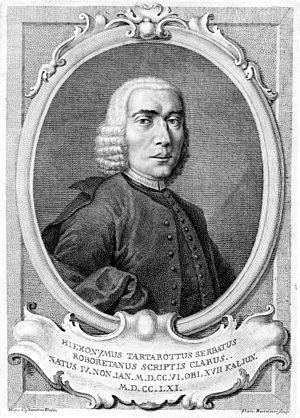
Girolamo Tartarotti est un abbé, néo-platonicien et écrivain polygraphe italien, principalement célèbre pour ses travaux sur la sorcellerie.